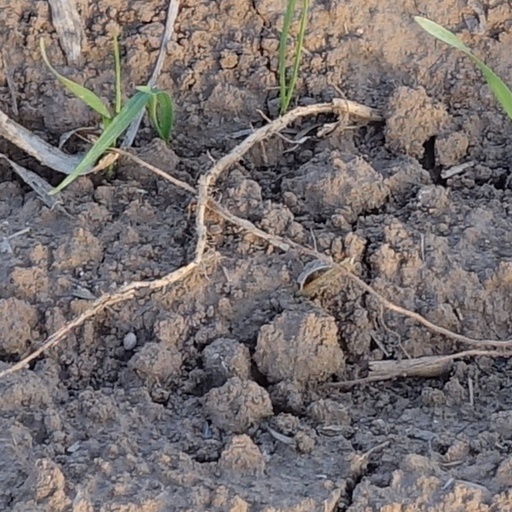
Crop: wheat